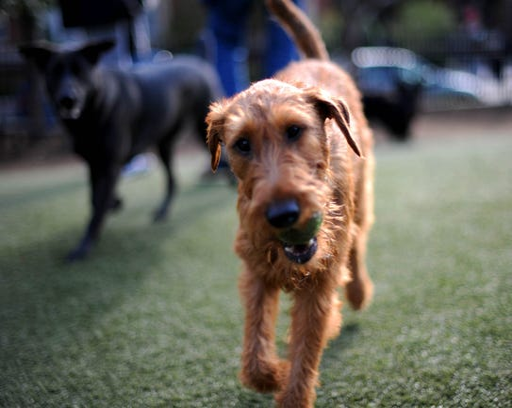
a dog runs with a tennis ball in its mouth